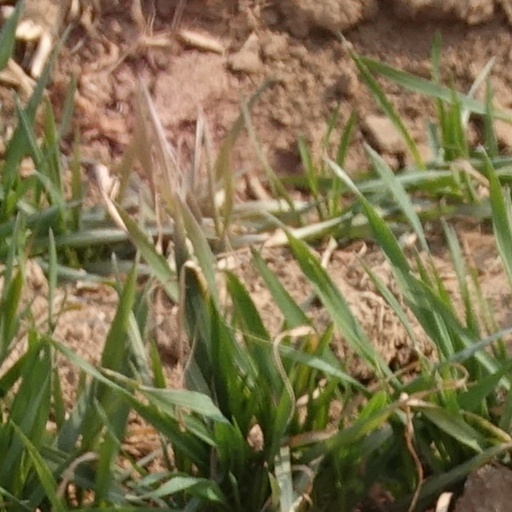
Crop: wheat